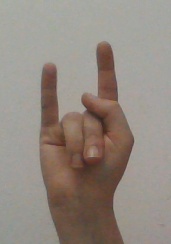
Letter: la